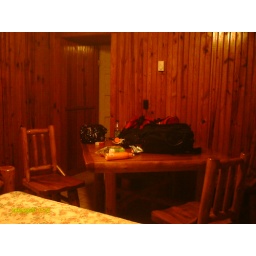
table in front bedroom